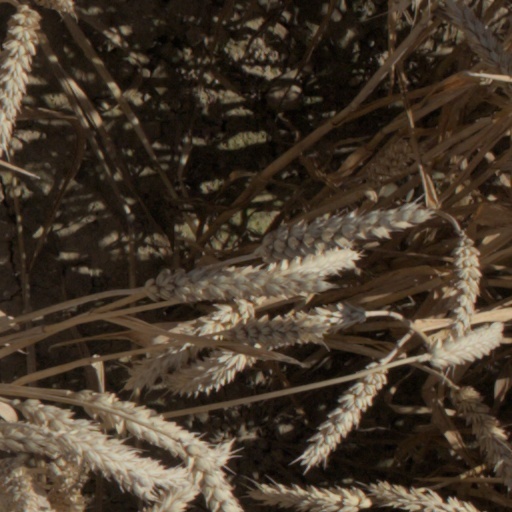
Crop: wheat